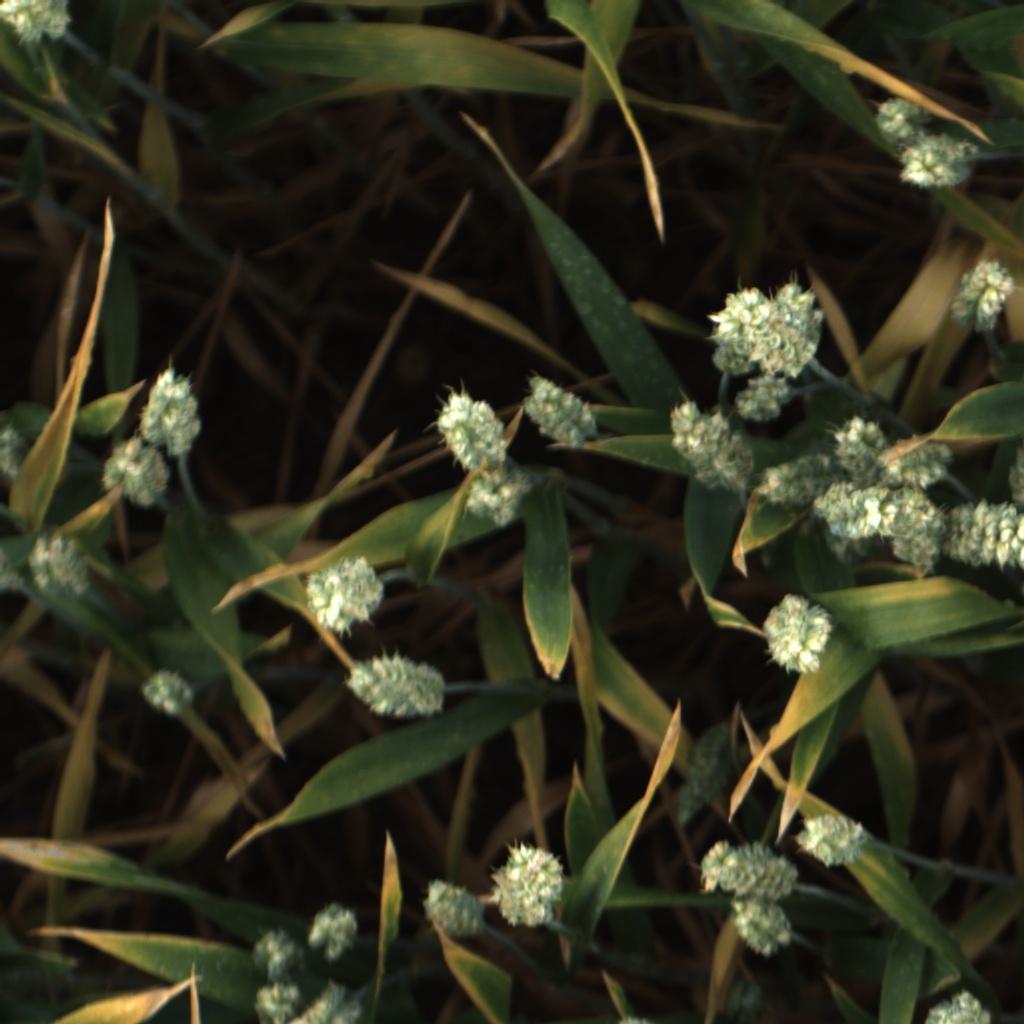
Country: UK
Location: Rothamsted
Wheat development stage: Filling - Ripening